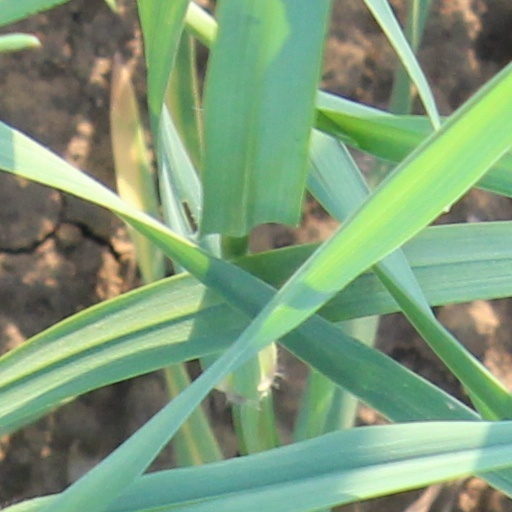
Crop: wheat